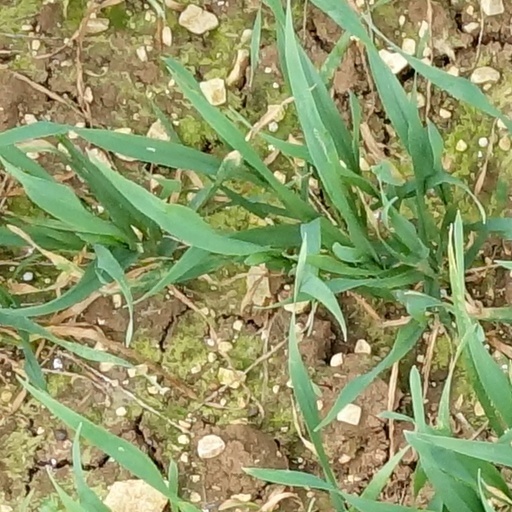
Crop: wheat